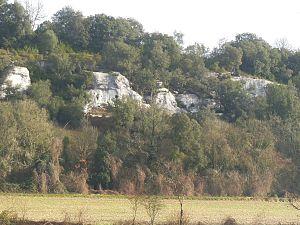
Rochers de la vallée des Eaux-Claires, Puymoyen
Puymoyen est une commune du Sud-Ouest de la France, située dans le département de la Charente.
Les hommes de Néandertal ont vécu dans le département de la Charente, dans la partie septentrionale du Bassin aquitain et jouxtant les sites préhistoriques de la Dordogne, et le long des affluents de son fleuve éponyme, d'environ 230 000 ans BP à leur extinction. Les fouilles effectuées dès le début du XIXᵉ siècle, le nombre des chercheurs et le relais des sociétés savantes ont permis de préserver la richesse des stations néandertaliennes.